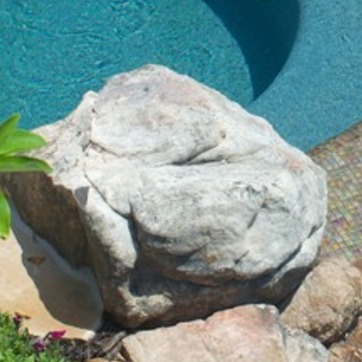
Material: stone